Al Rosen

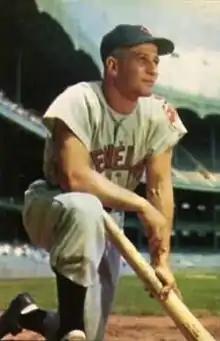
Al Rosen, circa 1953

Albert Leonard Rosen (February 29, 1924 – March 13, 2015), nicknamed "Flip" and "the Hebrew Hammer", was an American professional baseball player and executive. He played his entire career in Major League Baseball (MLB) as a third baseman for the Cleveland Indians from 1947 to 1956.